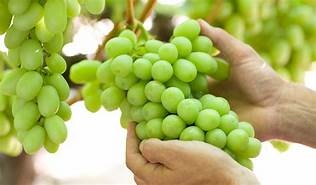
Label: grape